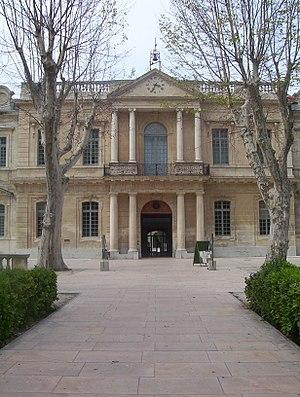
Jean-Baptiste Franque est un architecte français. Il est le père de François II Franque et Jean-Pierre Franque, tous deux architectes, ainsi que le beau-père de l'architecte Esprit-Joseph Brun.
Jean Péru, est un architecte et sculpteur avignonnais du XVIIᵉ siècle. Il est le père de Jean-Baptiste Ier Péru et le grand-père de Jean-Baptiste II Péru, qui poursuivirent son œuvre tant de sculpteur que d'architecte. Un autre de ses petits-fils, Joseph Péru, frère de Jean-Baptiste II, préféra se tourner vers la peinture, où il rencontra un certain succès.
La ville d'Avignon a compté et compte encore de nombreuses églises, principalement en raison de son histoire, qui l'a vue devenir au XIVᵉ siècle la capitale de la chrétienté, avec l'installation des papes à l'intérieur de ses murs. Après le départ des papes, les temps incertains des XVᵉ et XVIᵉ siècles laissent place à un déploiement d'une piété baroque dans la ville, avec la construction de nombreuses églises, chapelles et la fondation de très nombreux couvents, lui faisant mériter le nom qui lui est parfois donné, « Altera Roma ».
Avignon est une ville du sud de la France, située au confluent du Rhône et de la Durance. C'est la ville où siège le conseil du Grand Avignon. Avignon est le chef-lieu de l'arrondissement d'Avignon et du département de Vaucluse. Ses habitants s'appellent les Avignonnais.
L'agrégation d'italien est, en France, un concours public du ministère de l'Éducation nationale.
L'Université d'Avignon ou Avignon Université est une université française située à Avignon dans le Vaucluse, en région Provence-Alpes-Côte d'Azur. Créée en 1309, elle fait partie des plus anciennes universités françaises. Elle compte 7,505 étudiants inscrits en 2018-2019. Ses domaines d'enseignement sont les sciences humaines et sociales, les arts, les lettres et les langues, le droit, l'économie et la gestion ainsi que les sciences, la technologie et la santé.
L'hôpital Sainte-Marthe d'Avignon est un ancien bâtiment de santé, situé à Avignon, dans le Vaucluse, en France.